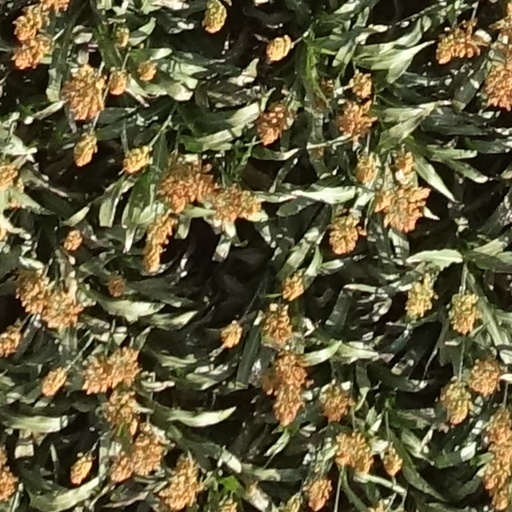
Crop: sorghum